Augusta Lütken

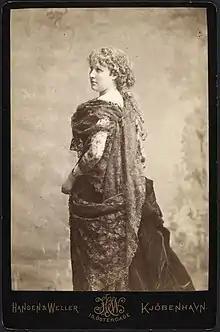

Augusta Sophie Wilhelmine Lütken née Schou (1855–1910) was a Danish operatic soprano who, despite her lack of formal schooling, became one of her country's most popular singers in the nine short years she performed at Copenhagen's Royal Danish Theatre. As a result of poor health, she was forced to retire in 1885 although she returned to make a few appearances in the 1890s.